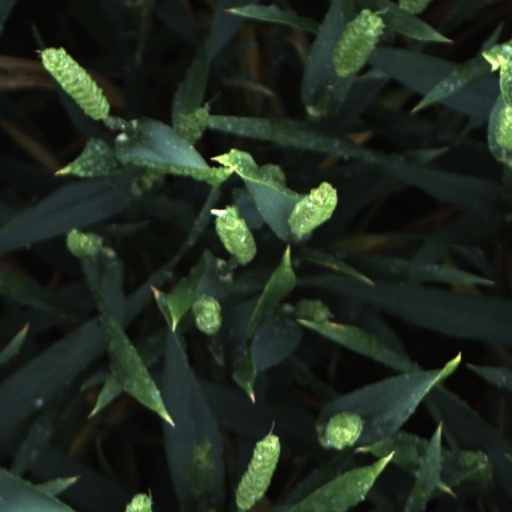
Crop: wheat